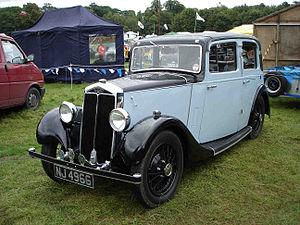
La Lanchester Motor Company Limited fut un des premiers fabricants de voitures anglais, situé jusqu'au début de 1931 à Armourer Mills, Montgomery Street, Sparkbrook, Birmingham, et par la suite à Sandy Lane, Coventry, en Angleterre.